Kringlea
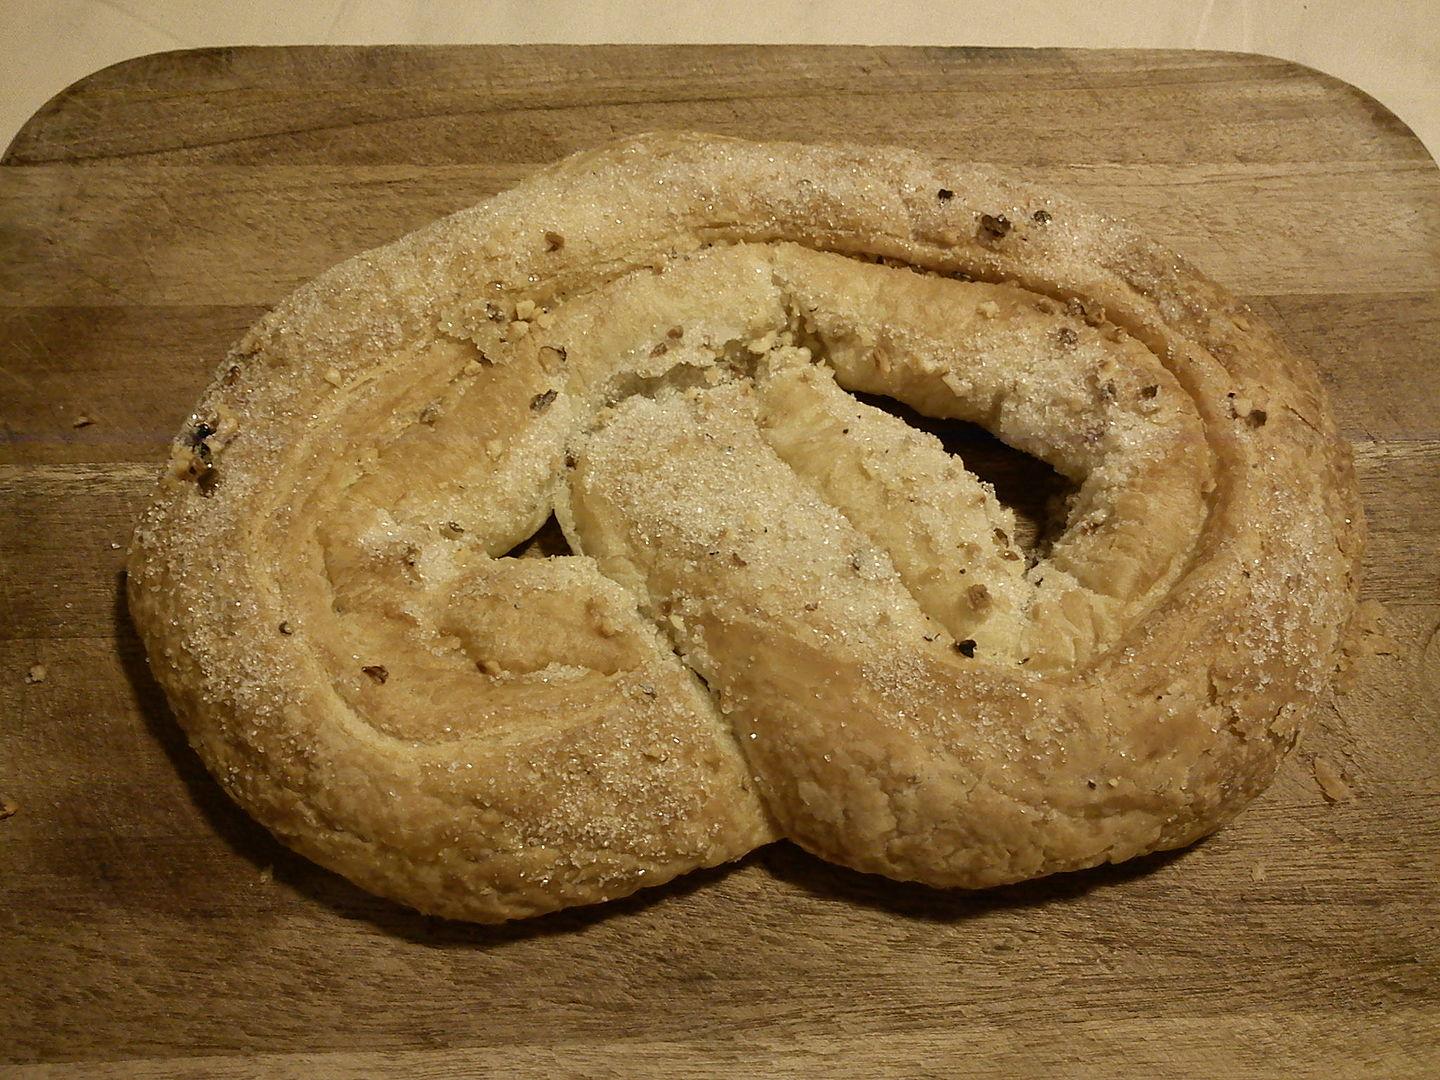
Also known as:
cv - Chuvash: Кĕлентĕр
da - Danish: Kringle
de - German: Kringel
es - Spanish: Kringle
et - Estonian: Kringel
fa - Persian: کرینگل
fi - Finnish: Rinkeli
fy - Western Frisian: Kreakeling
it - Italian: Kringle
jv - Javanese: Kringle
nb - Norwegian Bokmål: Kringle
nl - Dutch: Krakeling
ru - Russian: Крендель
sv - Swedish: Kringla
uk - Ukrainian: Крендель
Category: pastry (pretzel)
Cuisine: Danish, Norwegian, Swedish, Estonian
Associated cuisines: Danish, Norwegian, Swedish, Estonian
Area: Denmark, Norway, Sweden
Countries: Denmark, Norway, Sweden
Region: Northern Europe, , , ,
The dish is a pastry, a variety of pretzel. It denotes the pretzel-like knotted shape rather than the pretzel pastry type. It may be made from puff pastry (like Danish pastry) or yeast dough, filled with remonce or marzipan and raisins, sprinkled with coarse sugar, nut flakes or icing.